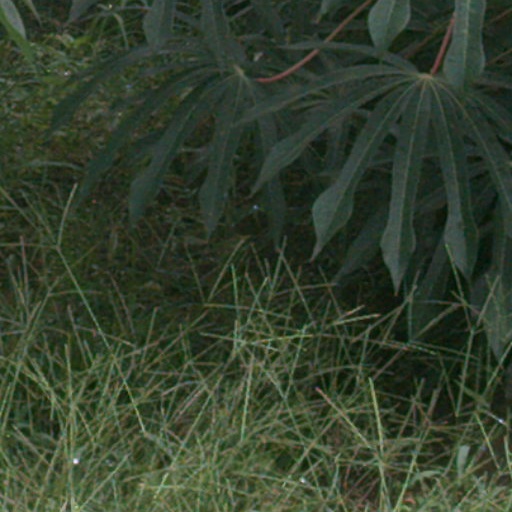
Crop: cassava